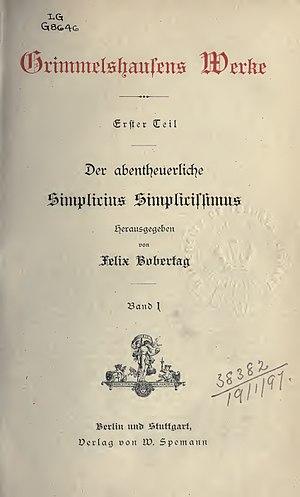
Hans Jakob Christoffel von Grimmelshausen, écrivain allemand, est né à Gelnhausen en Hesse et mort à Renchen dans le Bade-Wurtemberg, à une vingtaine de kilomètres de Strasbourg.